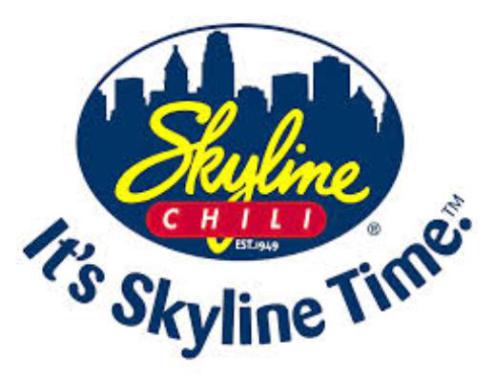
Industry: Food